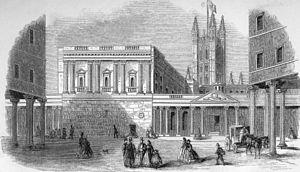
L'univers romanesque de Jane Austen comporte des aspects historiques, géographiques et sociologiques spécifiques à l'époque et aux régions d'Angleterre où se déroule l'action de ses romans.
L'Abbaye de Northanger est un roman de Jane Austen, publié posthumément en décembre 1817, mais rédigé dès 1798-1799 et alors intitulé Susan. L'œuvre raille la vie mondaine de Bath, que Jane Austen avait connue lors d'un séjour en 1797, et parodie les romans gothiques fort appréciés à l'époque : son héroïne, la toute jeune Catherine Morland, qui ne rêve que de sombres aventures se déroulant dans de vieux châteaux ou des abbayes gothiques, croit qu'elle pourra en vivre une lorsqu'elle est invitée à séjourner à l'abbaye de Northanger. Une idylle s'y développe entre elle et Henry Tilney, le fils cadet du propriétaire des lieux.
Persuasion est le dernier roman de la romancière anglaise Jane Austen, publié posthumément en décembre 1817 mais daté de 1818. En France, il a paru pour la première fois en 1821 sous le titre : La Famille Elliot, ou L'ancienne inclination.